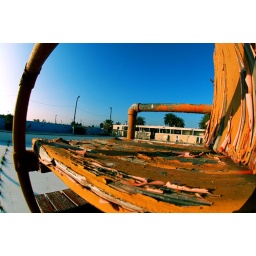
Old life guard tower over looking an abandoned swimming pool.